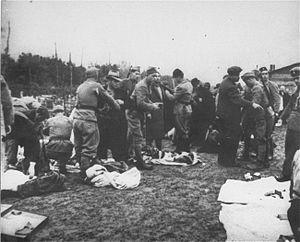
La Dame de Zagreb est un roman policier historique de Philip Kerr, paru en anglais en 2015 et en français en 2016. Il s'agit du dixième roman mettant en scène le détective Bernie Gunther.